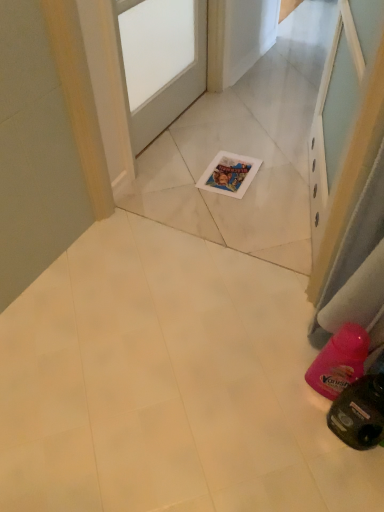
Question: From a real-world perspective, there is one door below the clear glass screen door at upper center. Please locate it and provide its 2D coordinates.
Answer: [(0.419, 0.121)]